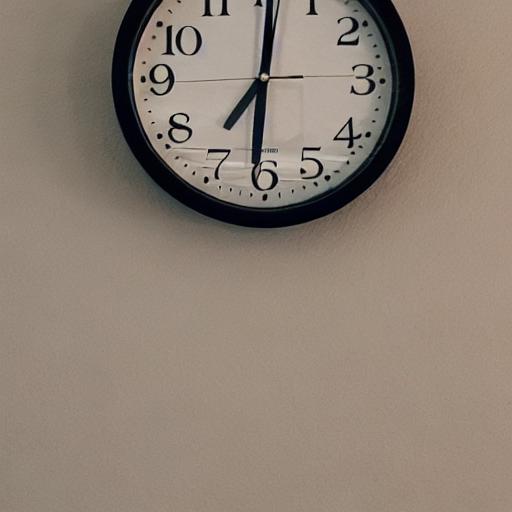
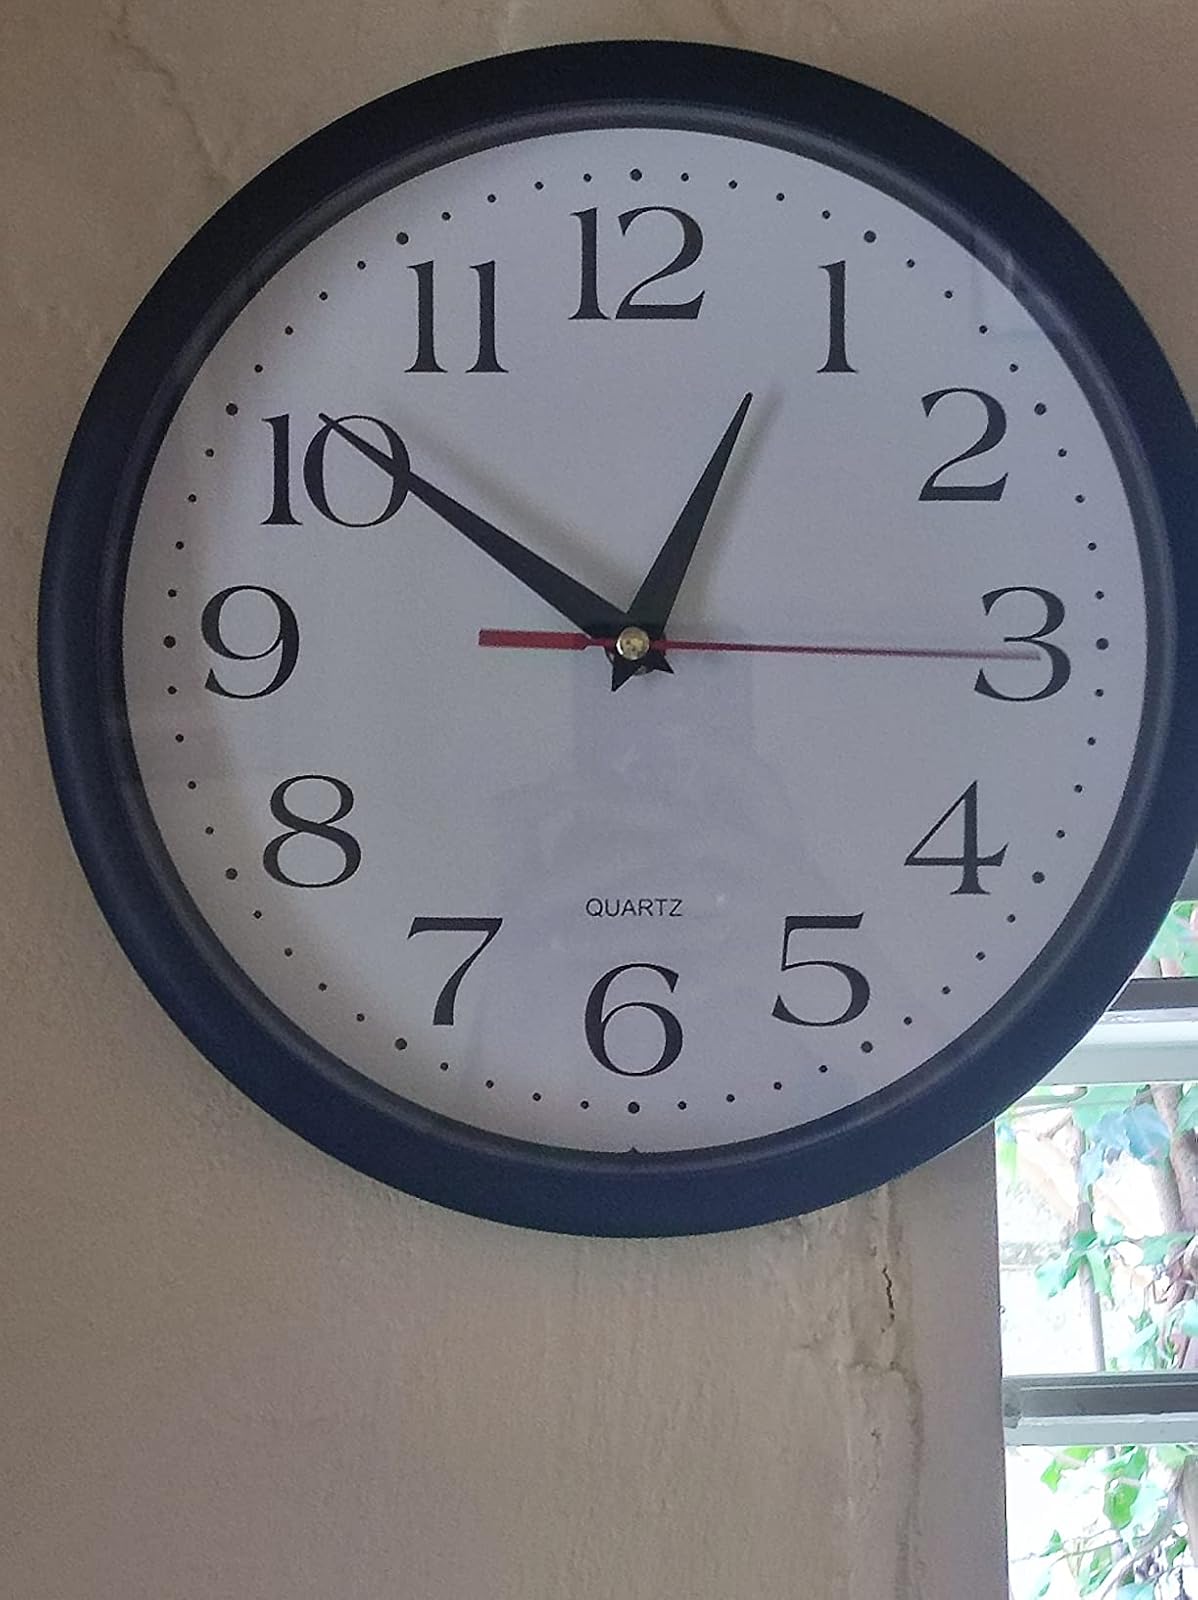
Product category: clock
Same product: no